Agricultural biodiversity

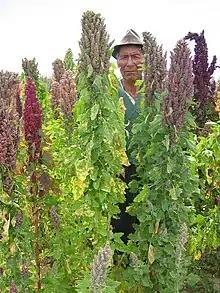
Diversity of quinoa ("Chenopodium quinoa") near harvest, with quinoa farmer, in Cachilaya, Bolivia, Province La Paz

Genetic diversity refers to the variety and variability within and between species. It can refer to the naturally occurring genetic variability within and between populations of a species, for example wild relatives of food crops, or to the variability created by humans, for example farmer-developed traditional crop varieties called landraces, or commercially bred varieties of a crop (e.g. different apple varieties: Fuji, Golden Delicious, Golden Pippin, etc.). There is considerable genetic diversity within all food crop species, particularly in centres of origin, which are the geographical areas where species were originally developed. For example, the Andean region of Peru is a centre of origin for certain tuber species, and over 1,483 varieties of these species can be found there. Genetic diversity is important as different genes give rise to important traits, such as nutrient composition, hardiness to different environments, resistance to pests, or ample harvests. Genetic diversity is decreasing due to agricultural modernization, changing land use and climate change, among other factors. (It is even possible that breeding narrowly for the pest- and disease-resistance necessary to deal with climate change will, itself, reduce agrobiodiversity.) Genetic diversity is not static but is constantly evolving in response to changes in the environment and according to human intervention, whether farmers or breeders.